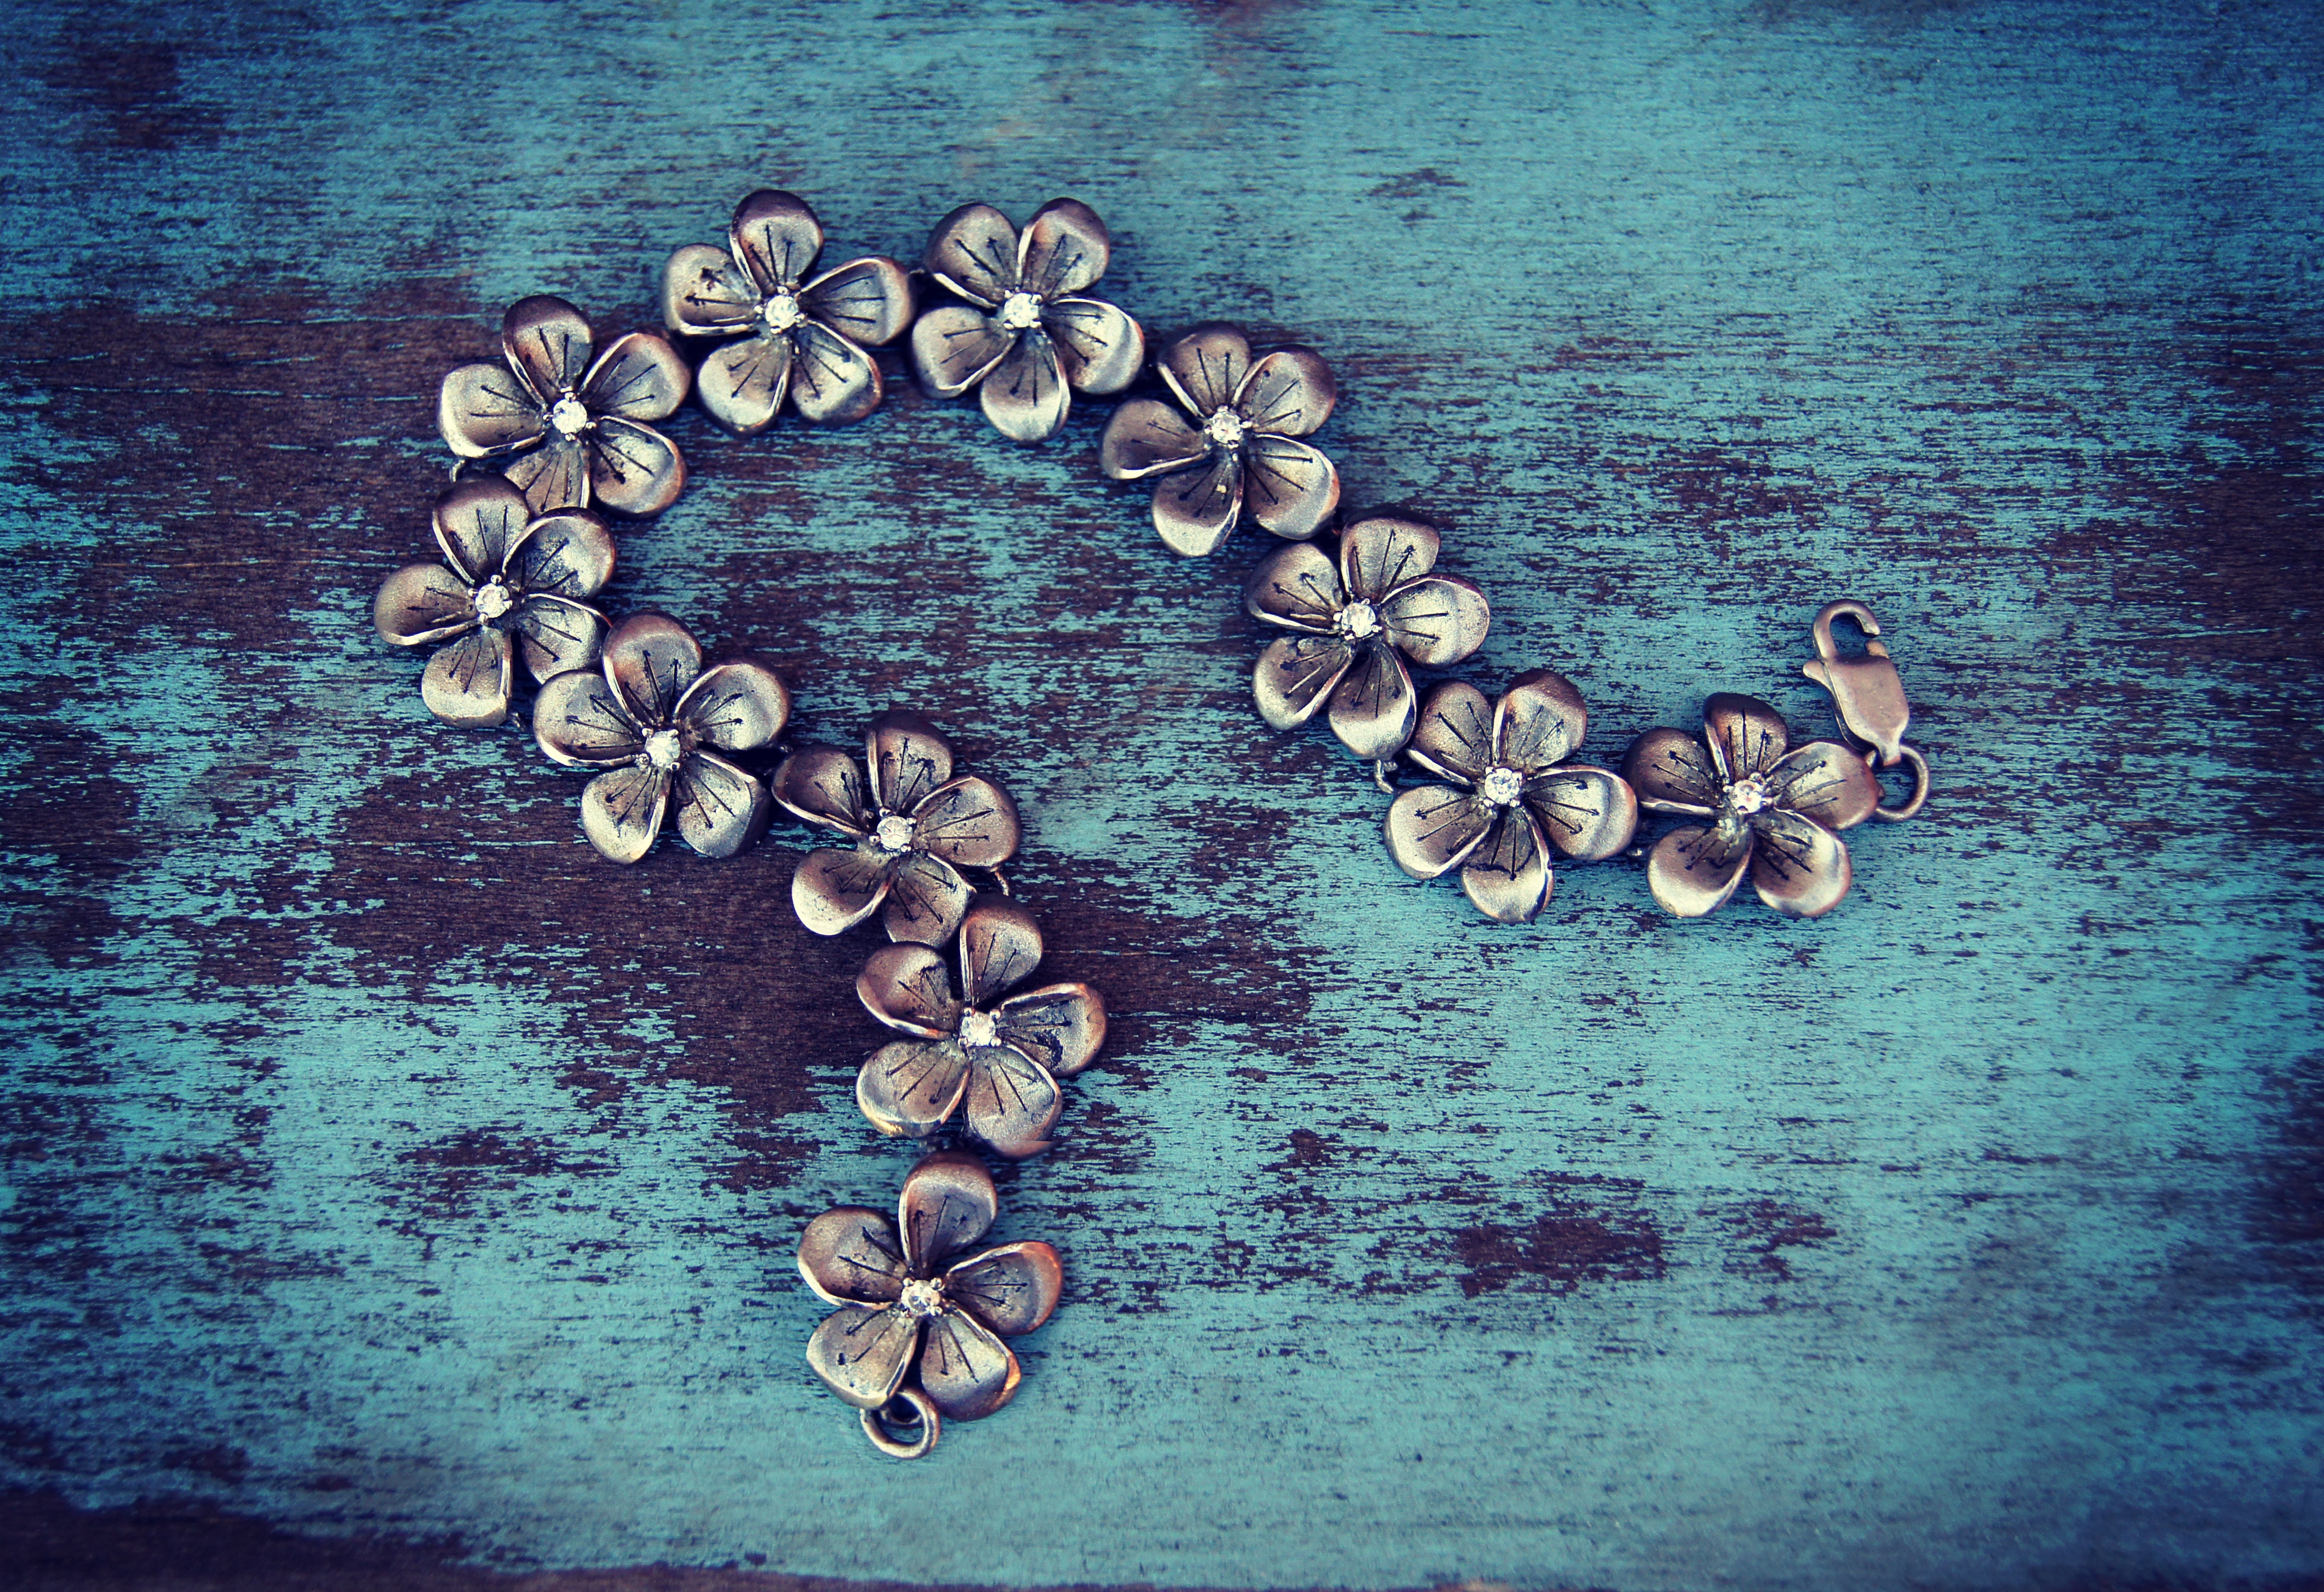
texture, flower, reflection, fashion, blue, jewelry, painting, bracelet, jewellery, jewel, art, silver, jeweller, glamour, modern art, jewelry woman, still life photography, gemstones, computer wallpaper